Pemmasani Nayaks

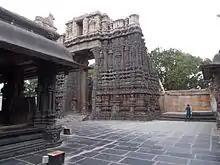
Musical pillars at Bugga Ramalingeswara Swamy Temple

Constructed between 1490 and 1509 CE by Pemmasani Ramalinga Nayudu I, this Shiva temple is situated on the southern bank of the Penna River in Tadipatri, Anantapur district, Andhra Pradesh. The temple is renowned for its unique architectural features, including seven musical pillars in front of the Vishnu shrine that produce the 'saptaswara' (seven musical notes) when struck. The temple's gopurams (gateway towers) remain unfinished and have been described by architectural historian James Anderson as "wonders".